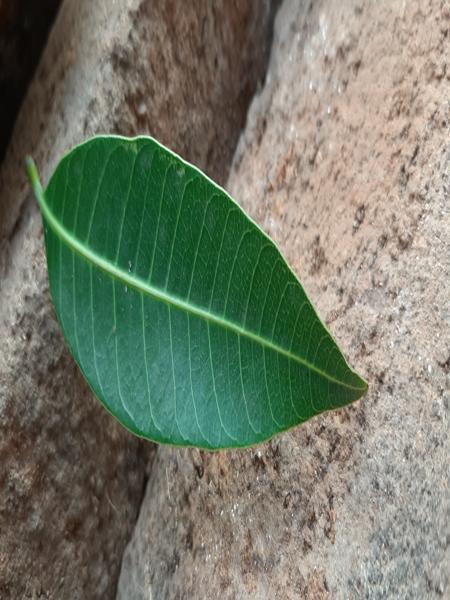
Plant: Mango